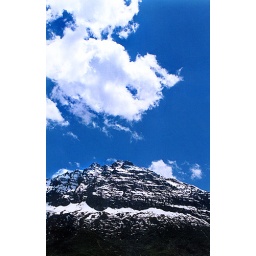
the stray clouds kiss the mountain peaks in some brief romance